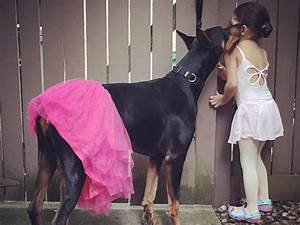
Label: cane